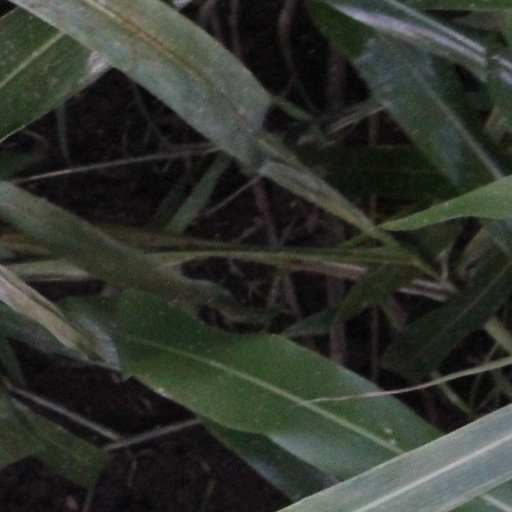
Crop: sorghum